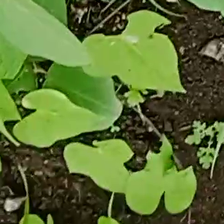
Weed species: Obscure_morning _glory(Ipomoea obscura)